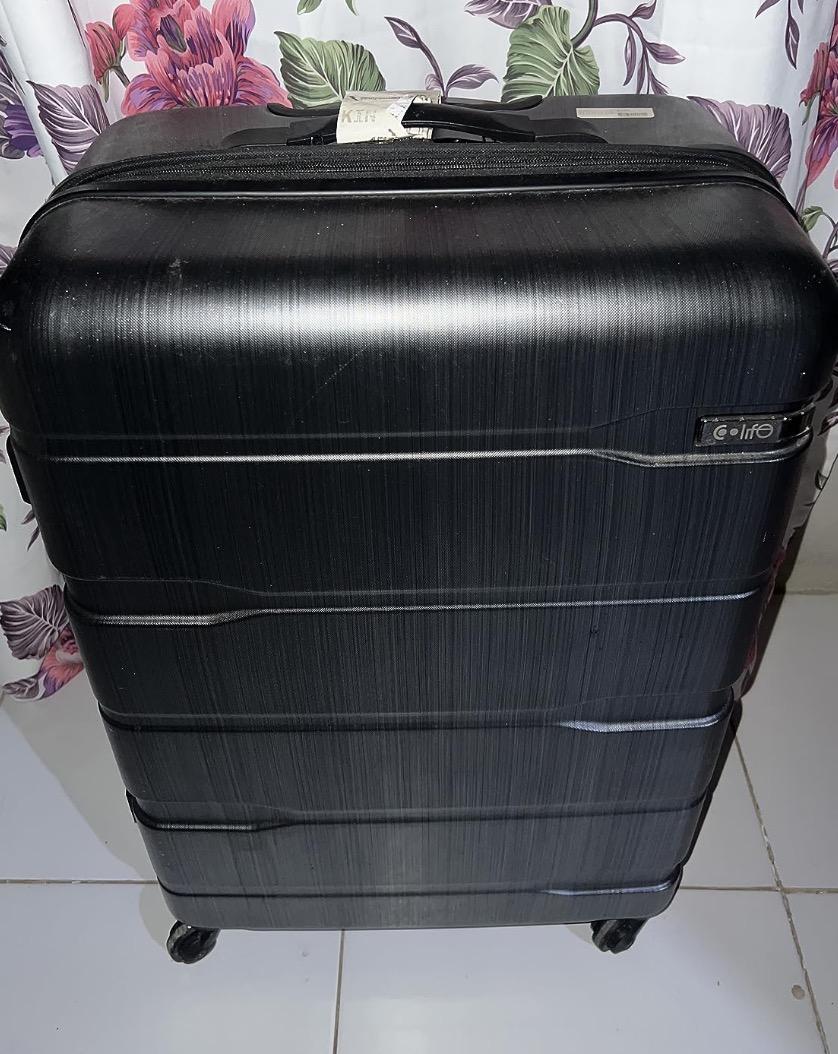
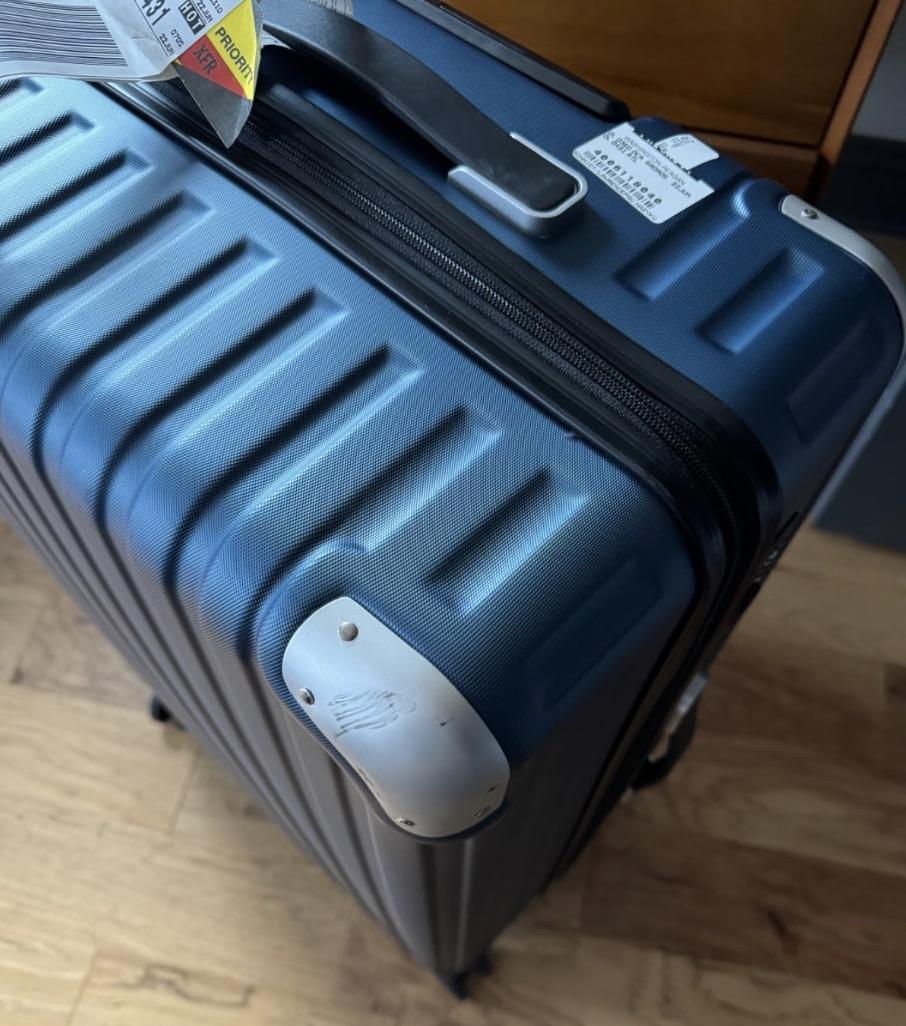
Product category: items_tea
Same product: no